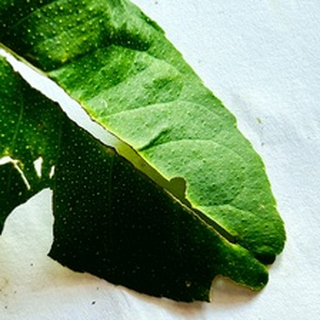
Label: lemon_deficiency